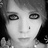
Emotion: sad